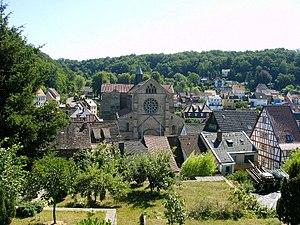
Otterberg est une ville et chef-lieu de la Verbandsgemeinde Otterberg, dans l'arrondissement de Kaiserslautern, en Rhénanie-Palatinat, dans l'ouest de l'Allemagne.